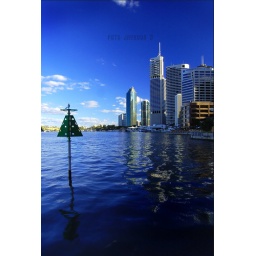
Taken over Brisbane river just before the sun set giving the sky and water a great colour and reflection.